Edward Hargraves

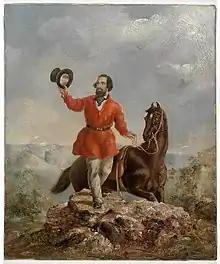
Hargraves in 1851

Edward Hammond Hargraves (7 October 1816 – 29 October 1891) was an Australian gold prospector who led an expedition in the Macquarie River region of New South Wales in 1851, and publicised the resulting finds, starting the New South Wales gold rush.